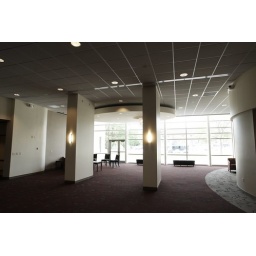
The windows in our lobby expansion face toward Weathervane Lane.